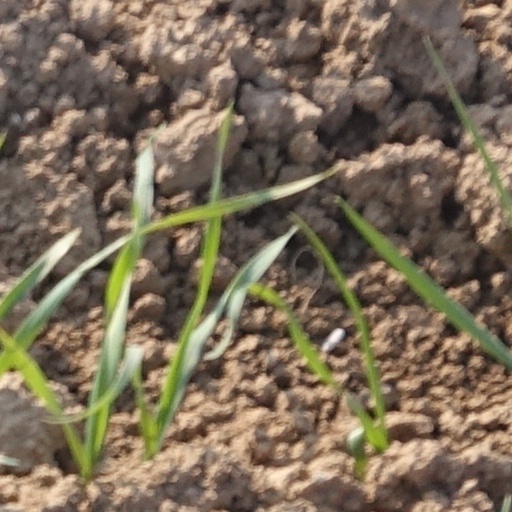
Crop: wheat